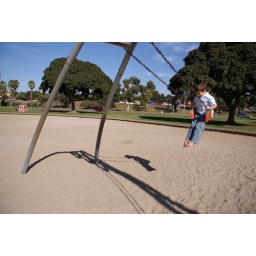
Not the best picture, but i love the blue sky, the sand and the curvy pole, and of course Chandler in mid air